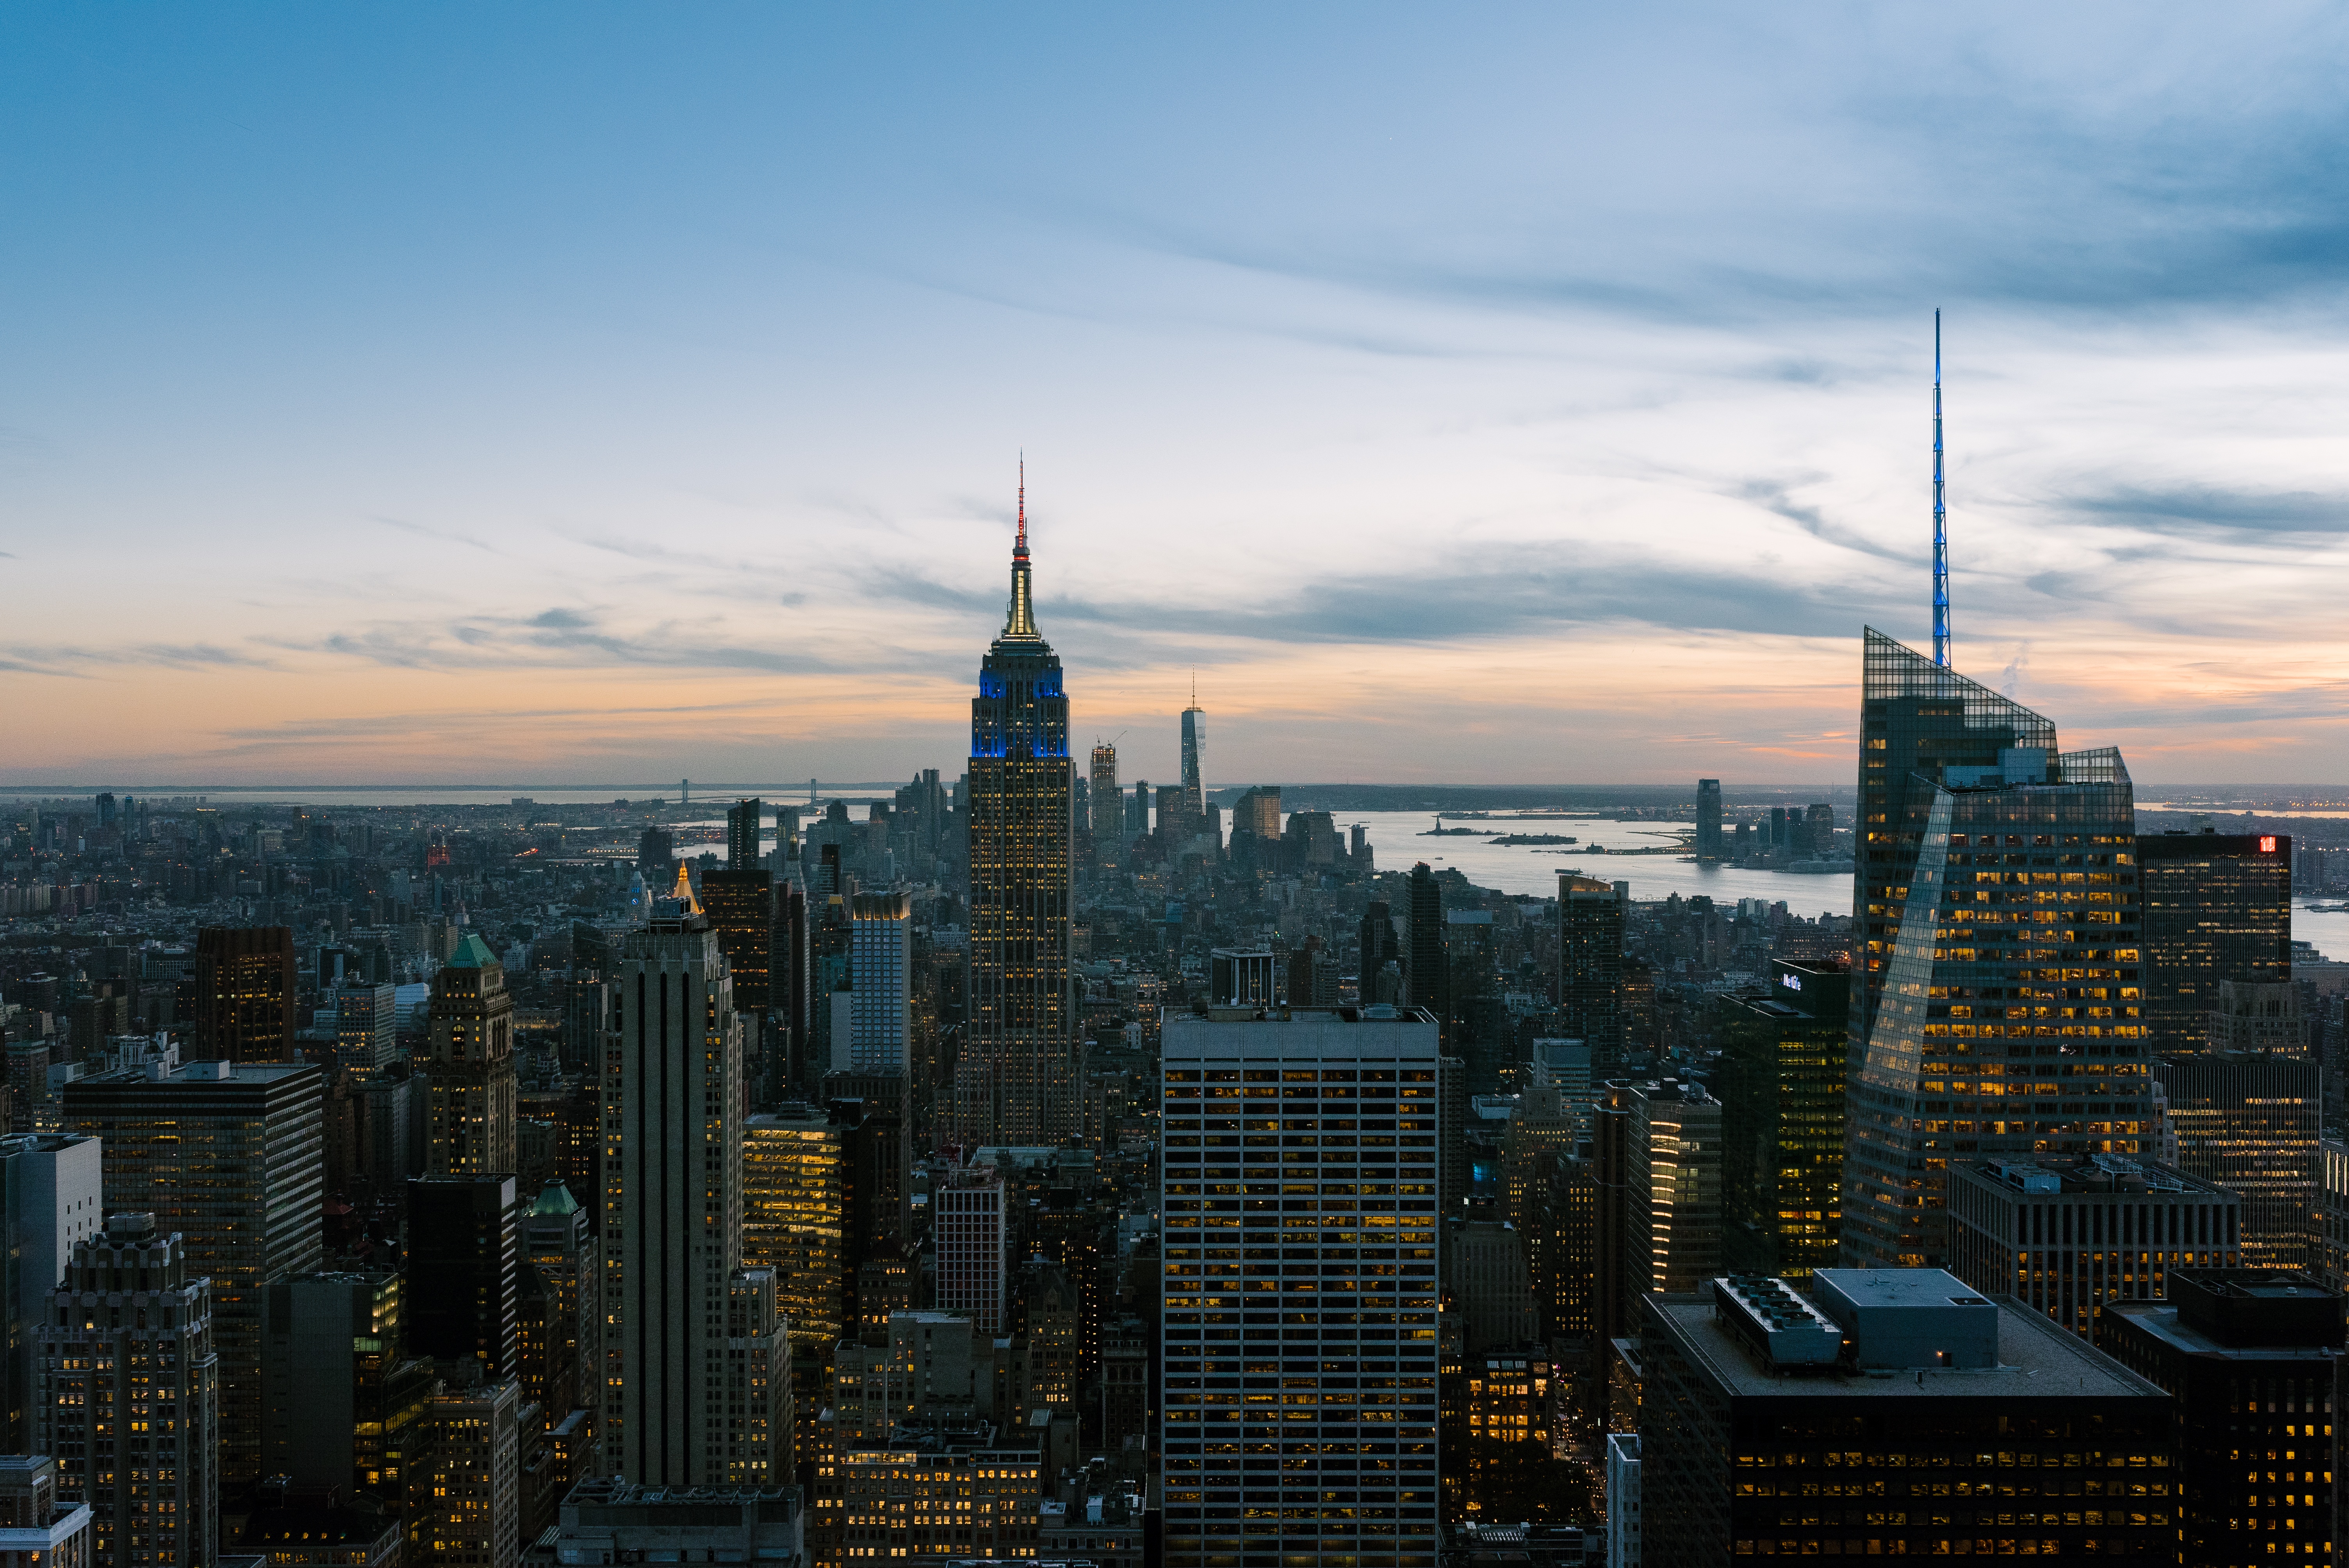
horizon, sky, sunset, skyline, city, skyscraper, cityscape, panorama, downtown, dusk, evening, reflection, tower, landmark, tower block, metropolis, urban area, human settlement, atmosphere of earth, metropolitan area